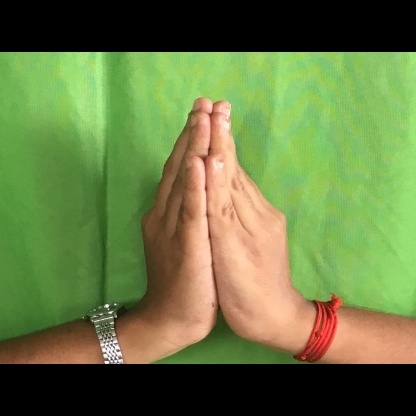
Mudra: Anjali